The Gallifrey Chronicles (Peel book)

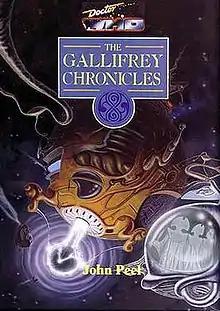

The Gallifrey Chronicles is a book related to the long-running British science fiction television series "Doctor Who". Written by John Peel, "The Gallifrey Chronicles" is an exploration of the fictional history of the planet Gallifrey as revealed in the television series. It was published by Virgin Publishing in 1991.